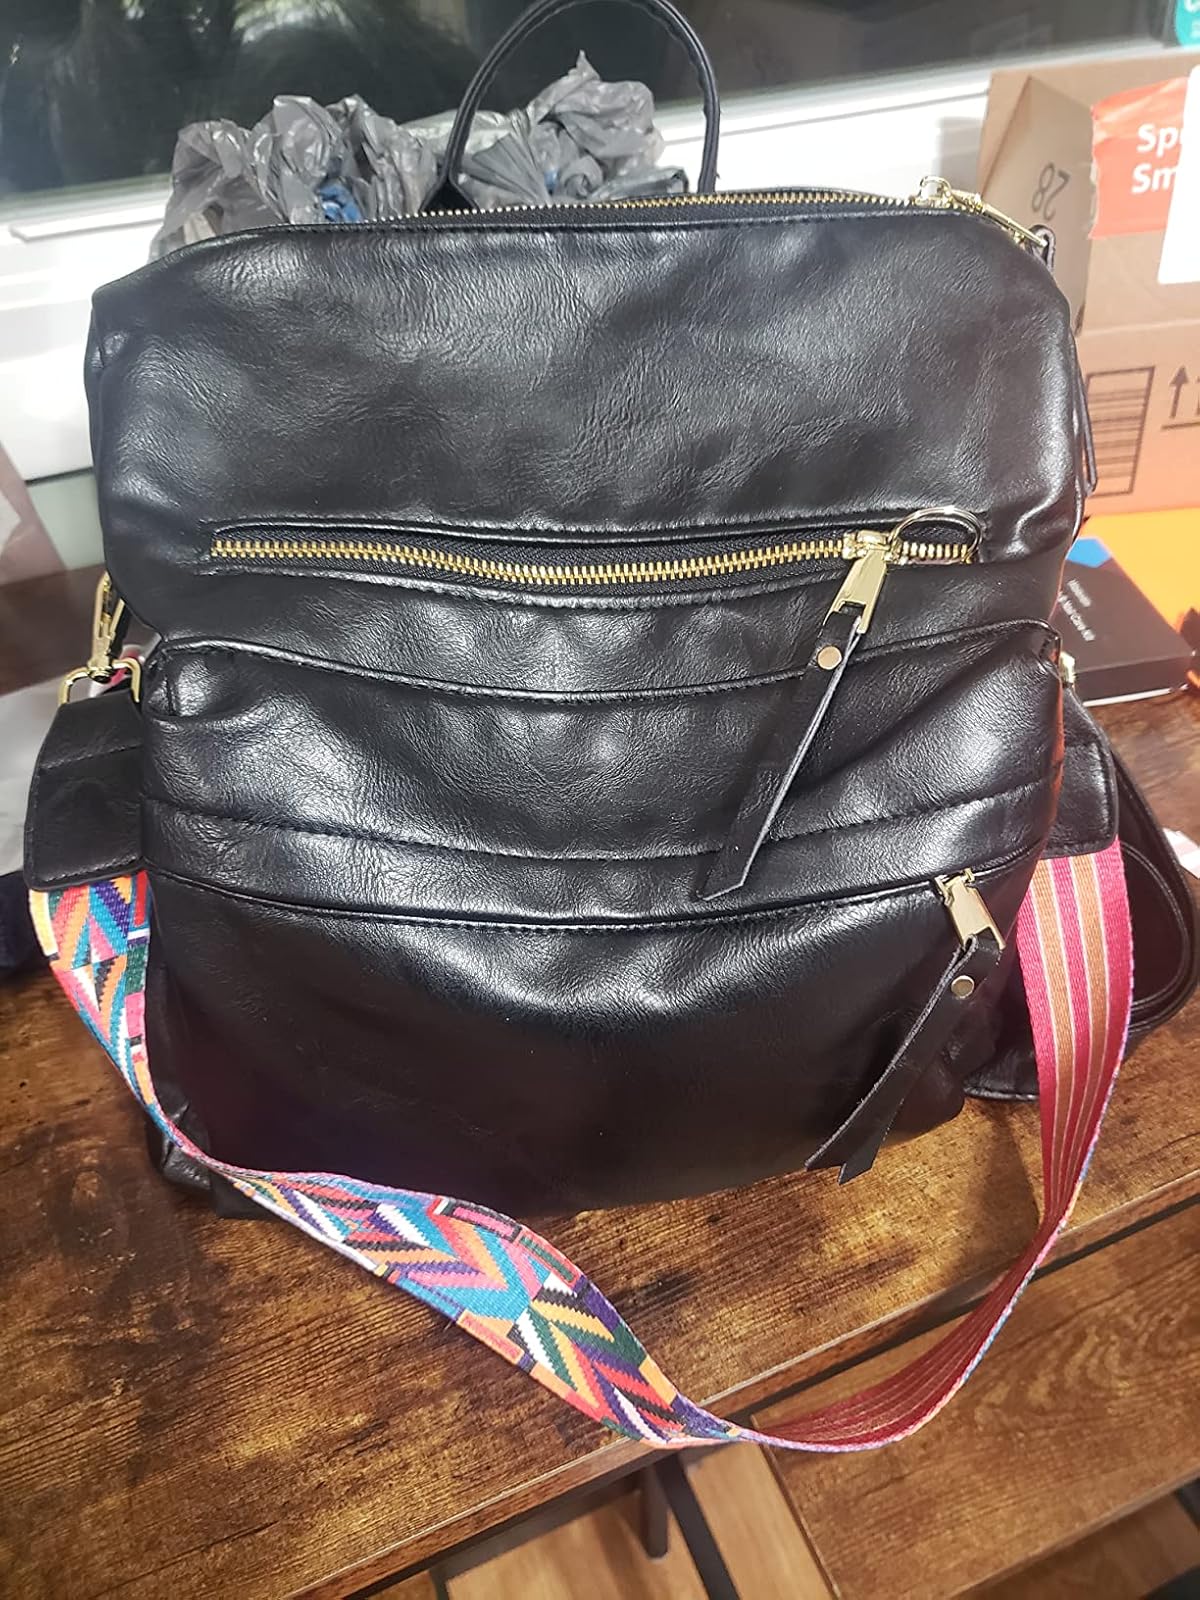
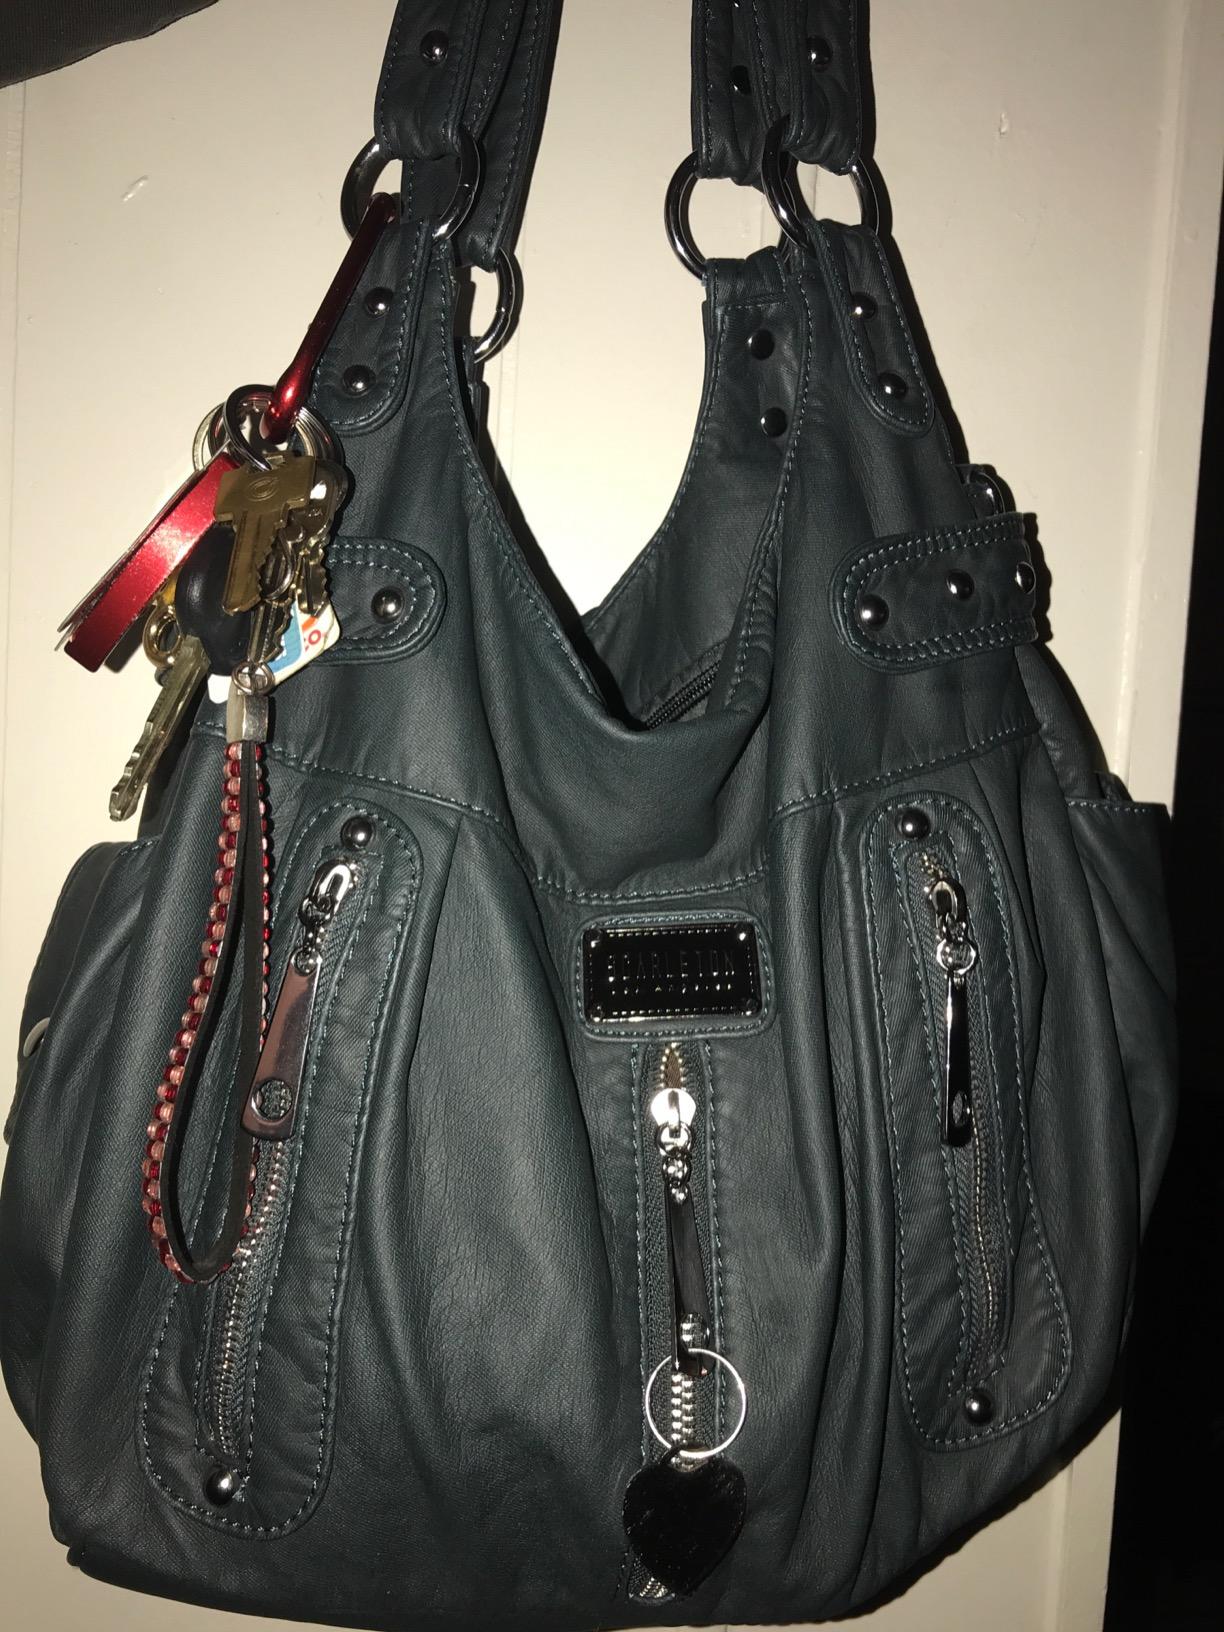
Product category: accessories_handbag
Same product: no